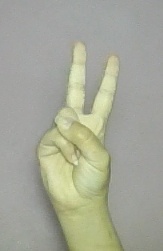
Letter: taa